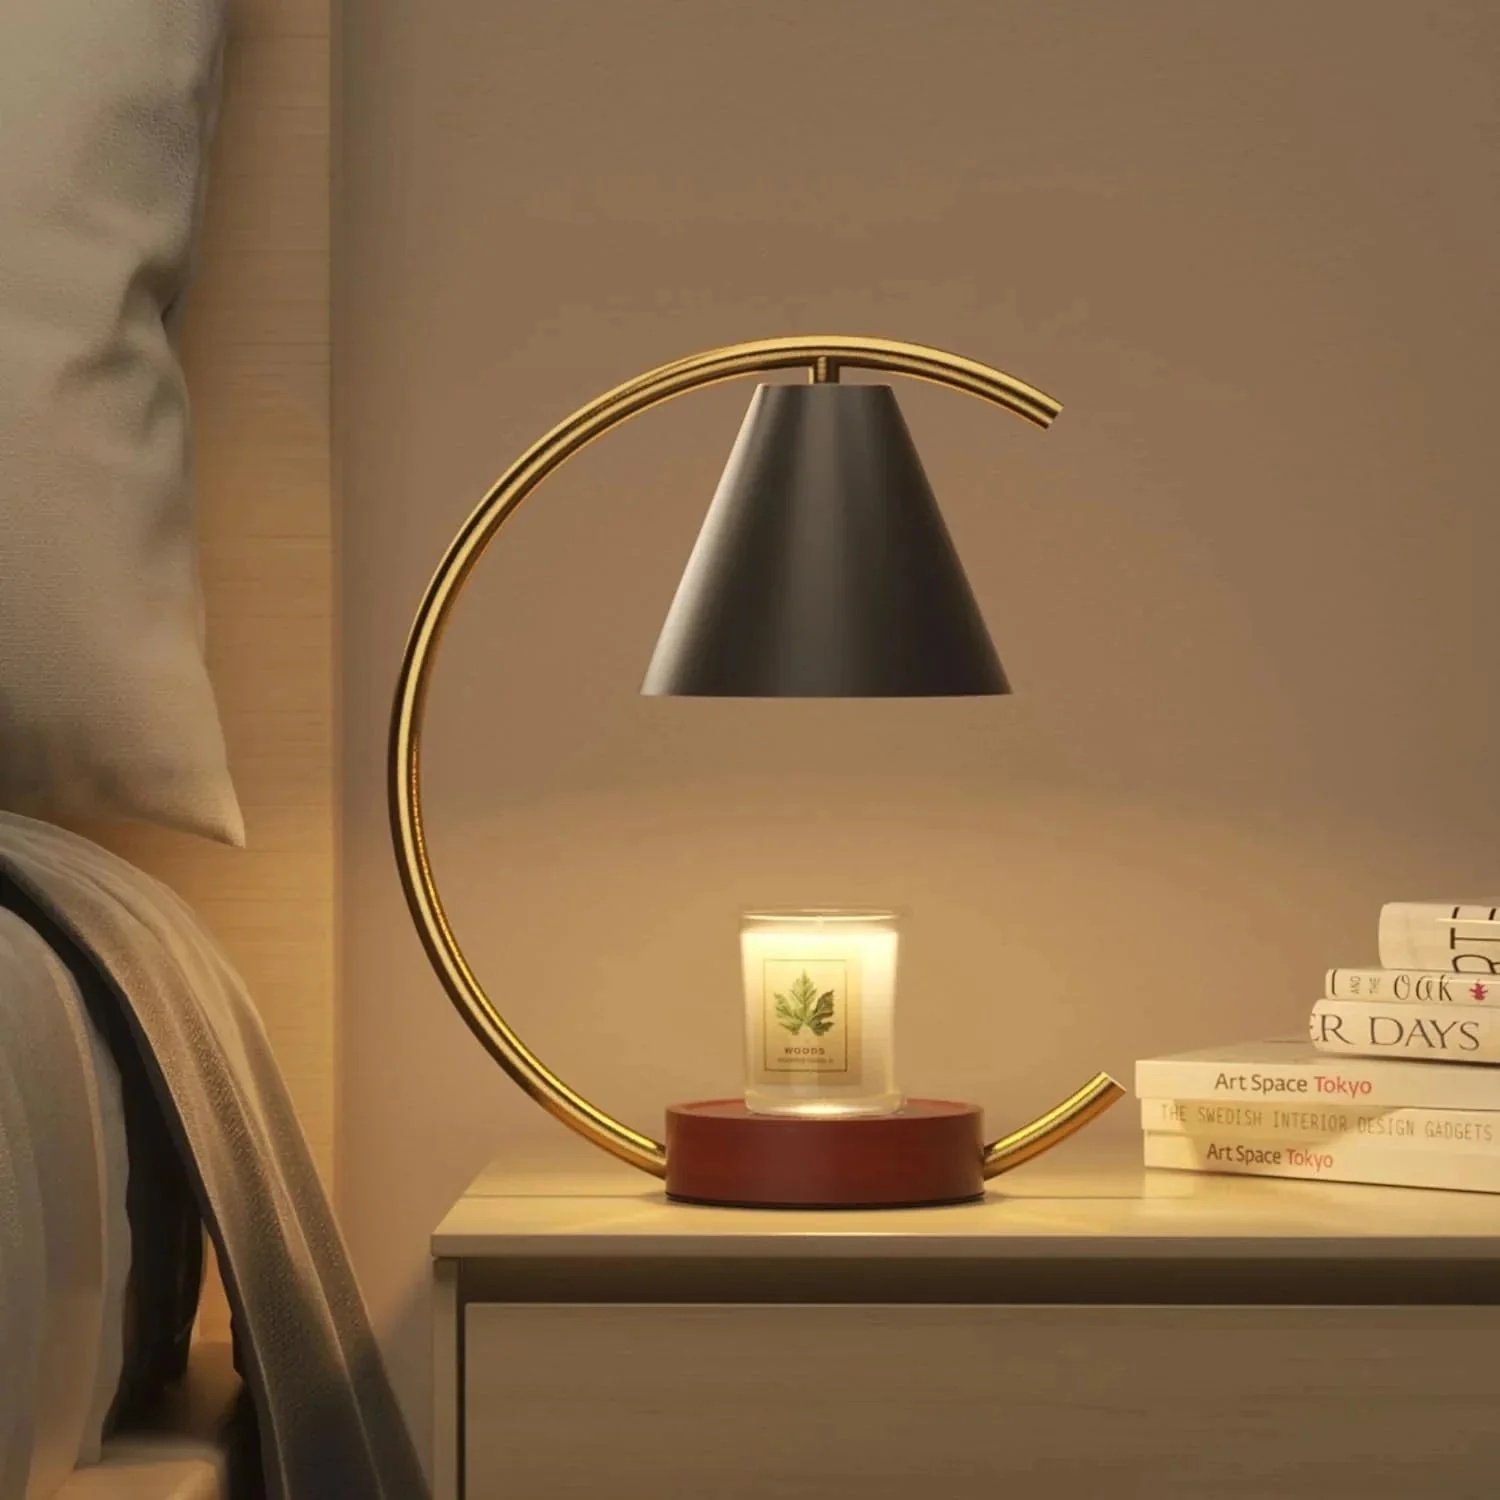
Dimmable Candle Warmer Lamp – Efficient, Flame-Free Fragrance
Enjoy a Safer, Cleaner, and Stylish Way to Scent Your Home – Pure Fragrance Without Flames Transform your home with the Dimmable Candle Warmer Lamp , a chic and safe alternative to traditional candles. With a 50W halogen warming bulb, this lamp gently melts candles from the top down, releasing their fragrance quickly and evenly. Featuring dimmable brightness and an automatic shut-off timer, it’s the perfect blend of functionality and style. Key Features: 🔥 Flameless & Clean Candle Warming : Eliminate the risks of open flames, smoke, and soot. This candle warmer uses a 50W GU10 halogen bulb (included) to melt candles safely, offering a cleaner way to fill your home with your favorite scents. 💡 Dimmable Brightness for Adjustable Fragrance : Tailor your fragrance experience with the lamp’s dimmer control. Adjust the brightness to control the speed and intensity of the scent, perfect for creating the right atmosphere for any occasion. ⏰ Built-In Timer for Convenience : Relax with peace of mind using the 2/4/8-hour timer. Set your desired time, and the candle warmer will automatically shut off, providing a worry-free, energy-efficient way to enjoy your candles. ✨ Stylish & Functional Decor : Designed to enhance any room, the sleek, modern design of this candle warmer makes it a decorative piece that complements a variety of home styles, from contemporary to cozy. Specifications: Dimensions : 12.2” L x 11” W x 4.72” H Weight : 3.23 lbs Power Source : 50W GU10 halogen bulb Controls : Dimmer for brightness adjustment, 2/4/8-hour timer Why You’ll Love It: The Dimmable Candle Warmer Lamp offers a sophisticated, flameless way to enjoy your favorite candle scents. With its adjustable settings and stylish design, it’s a perfect addition to any space, providing a safer, cleaner, and more customizable fragrance experience. Bring warmth and fragrance to your home – order your Dimmable Candle Warmer Lamp today and enjoy pure scent without the flame!
Category: Home & Garden > Decor > Home Fragrance Accessories > Candle & Oil Warmers